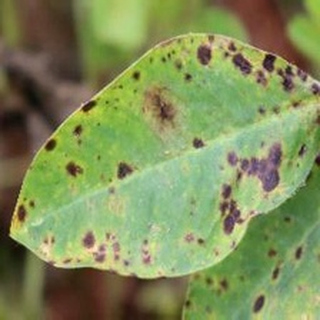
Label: groundnut_late_leaf_spot